R.S.C. Anderlecht

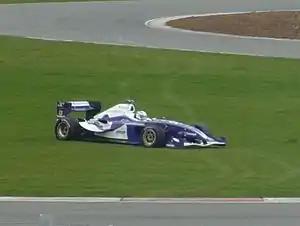
The Superleague Formula car.

Anderlecht play their home matches at the Lotto Park stadium located within the Astrid Park in the municipality of Anderlecht. Initially the stadium had a capacity of 40,000 seats and standing places, but through the years the amount was reduced to 22,500 seats for safety reasons.